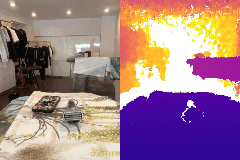
Label: razor